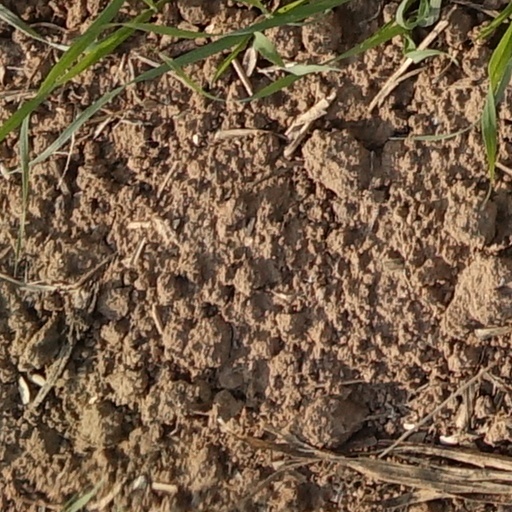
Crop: wheat